Carnegie Rupes

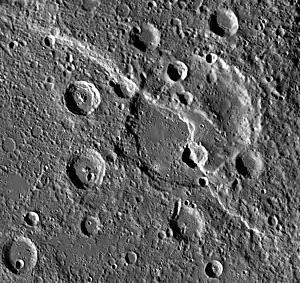
MESSENGER mosaic showing Carnegie Rupes cutting across Duccio crater

Discovery Rupes is an escarpment on Mercury, approximately long, located at latitude 58.52 N and longitude 53.25 W. It was formed by a thrust fault, thought to have occurred due to the shrinkage of the planet's core as it cooled over time. The scarp cuts through Duccio crater.